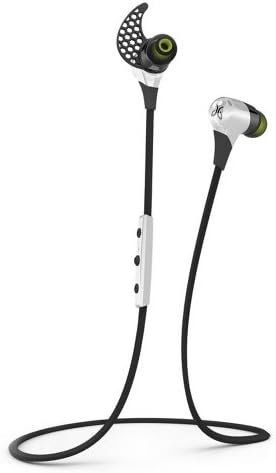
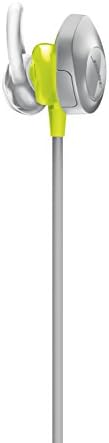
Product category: headphones
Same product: no